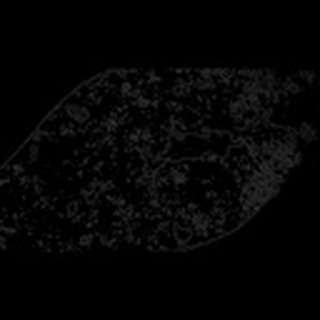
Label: cotton_powdery_mildew